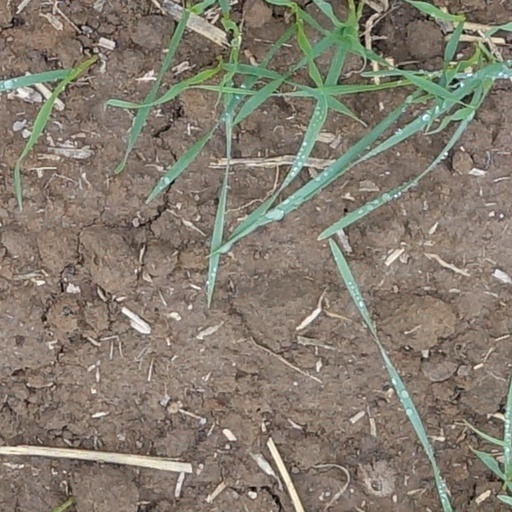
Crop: wheat